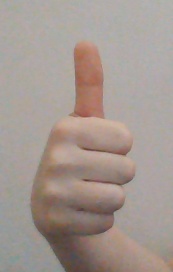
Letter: aleff